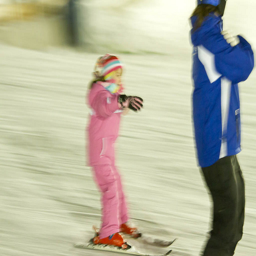
A young girl riding skis at the ski slope.
A small girl riding skis next to a man in a blue jacket.
a kid trying to skate on the snow
A child in a pink suit  and an adult in a blue jacket downhill skiing.
A little girl in a pink snow suit on her skis.